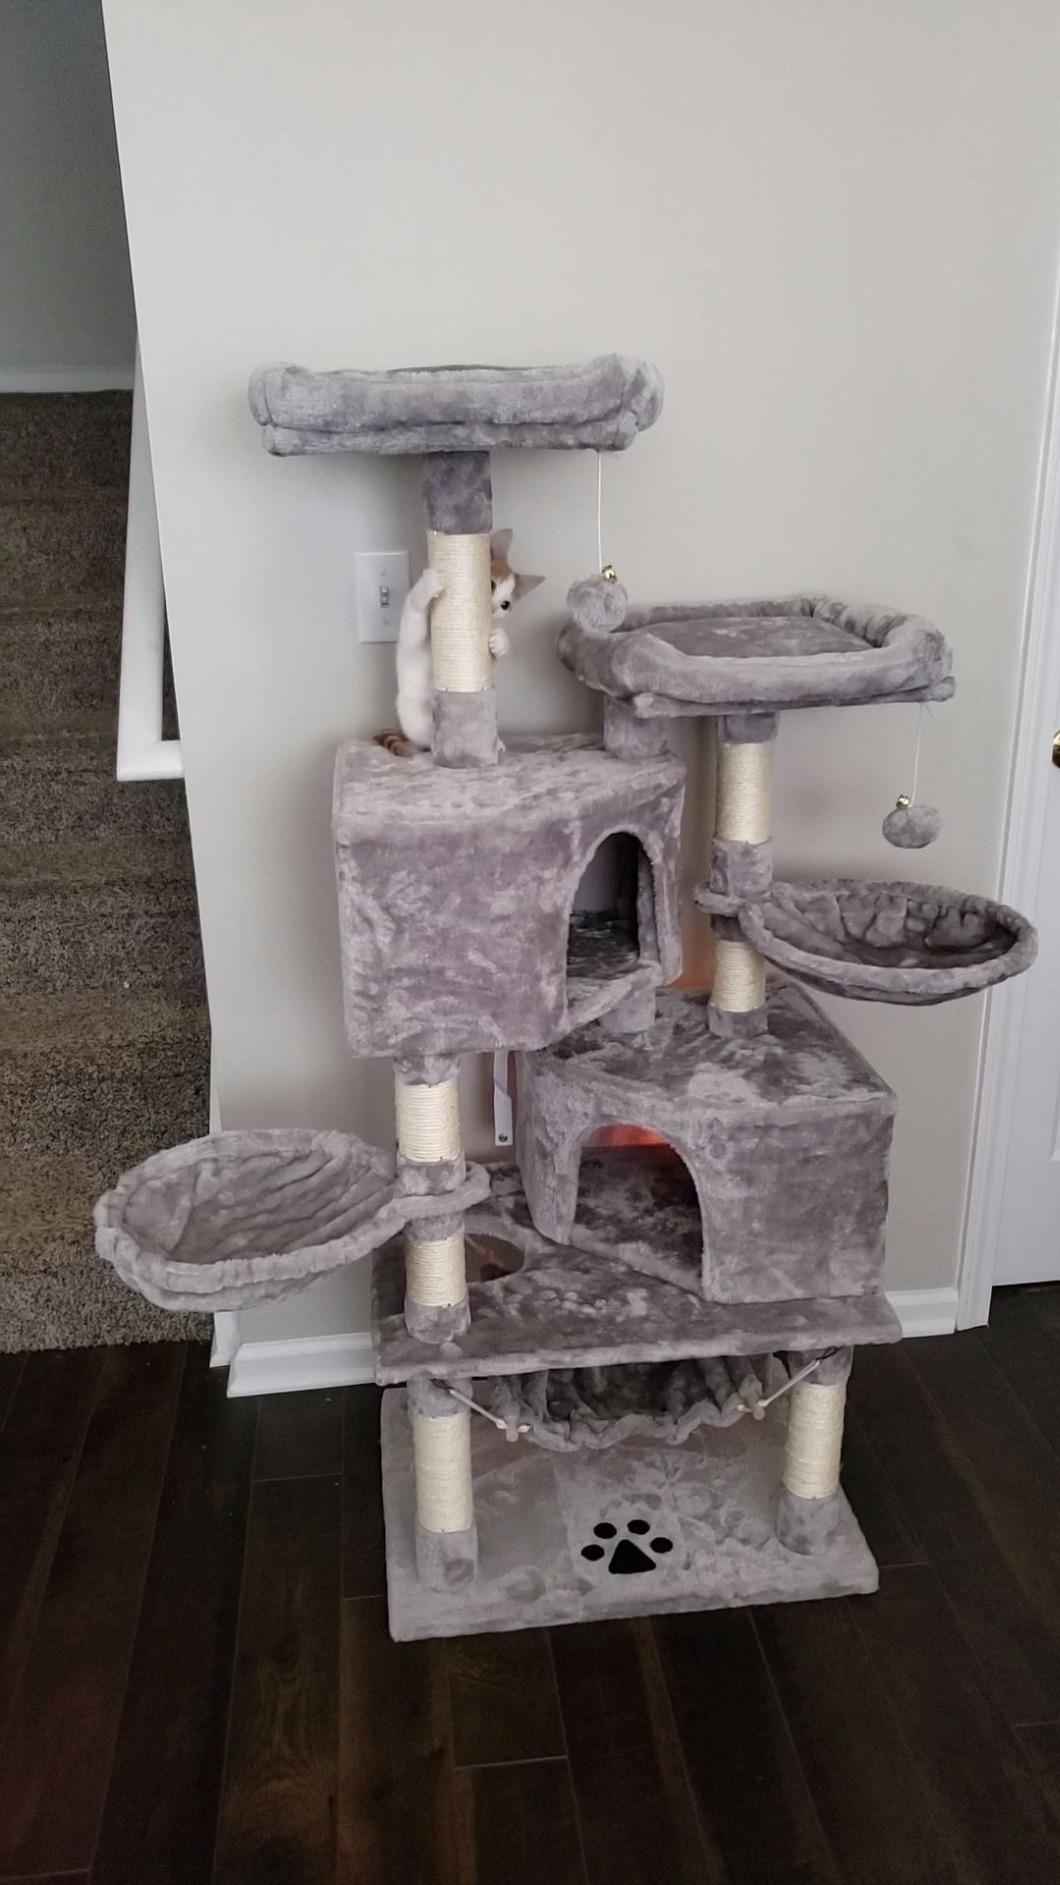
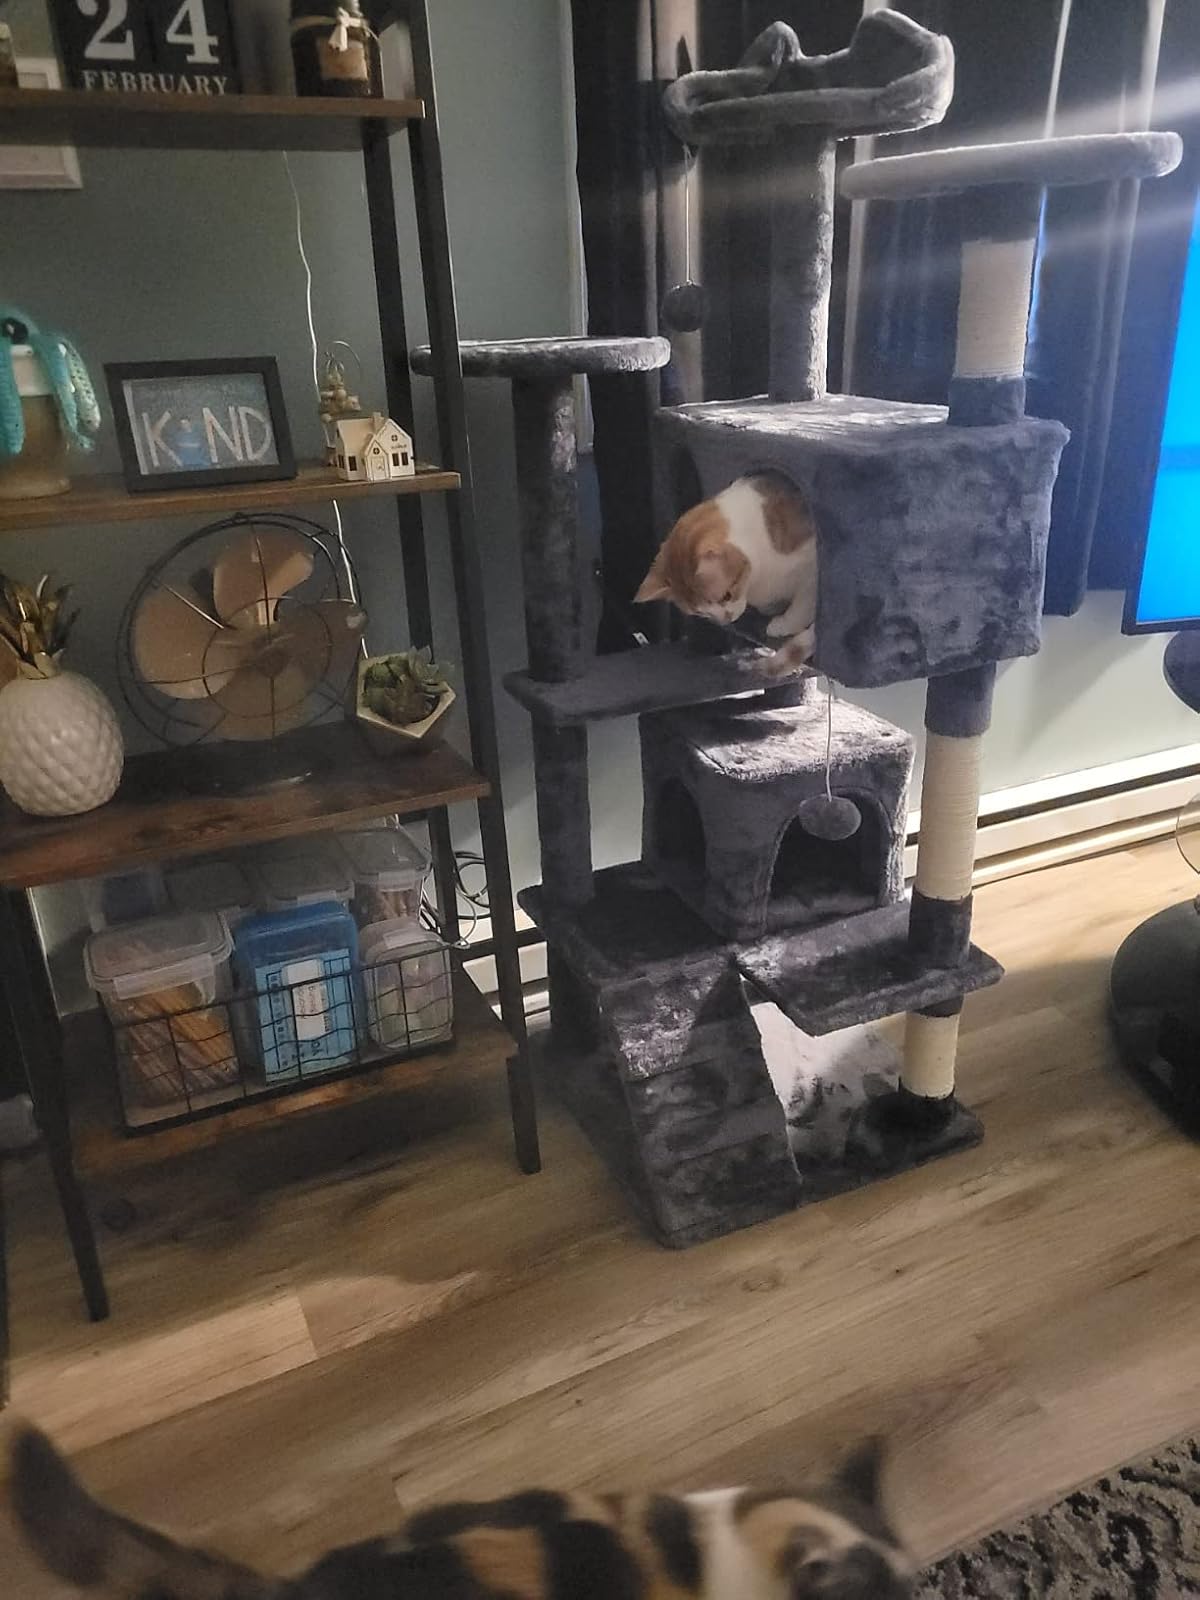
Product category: items_cat tree
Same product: no